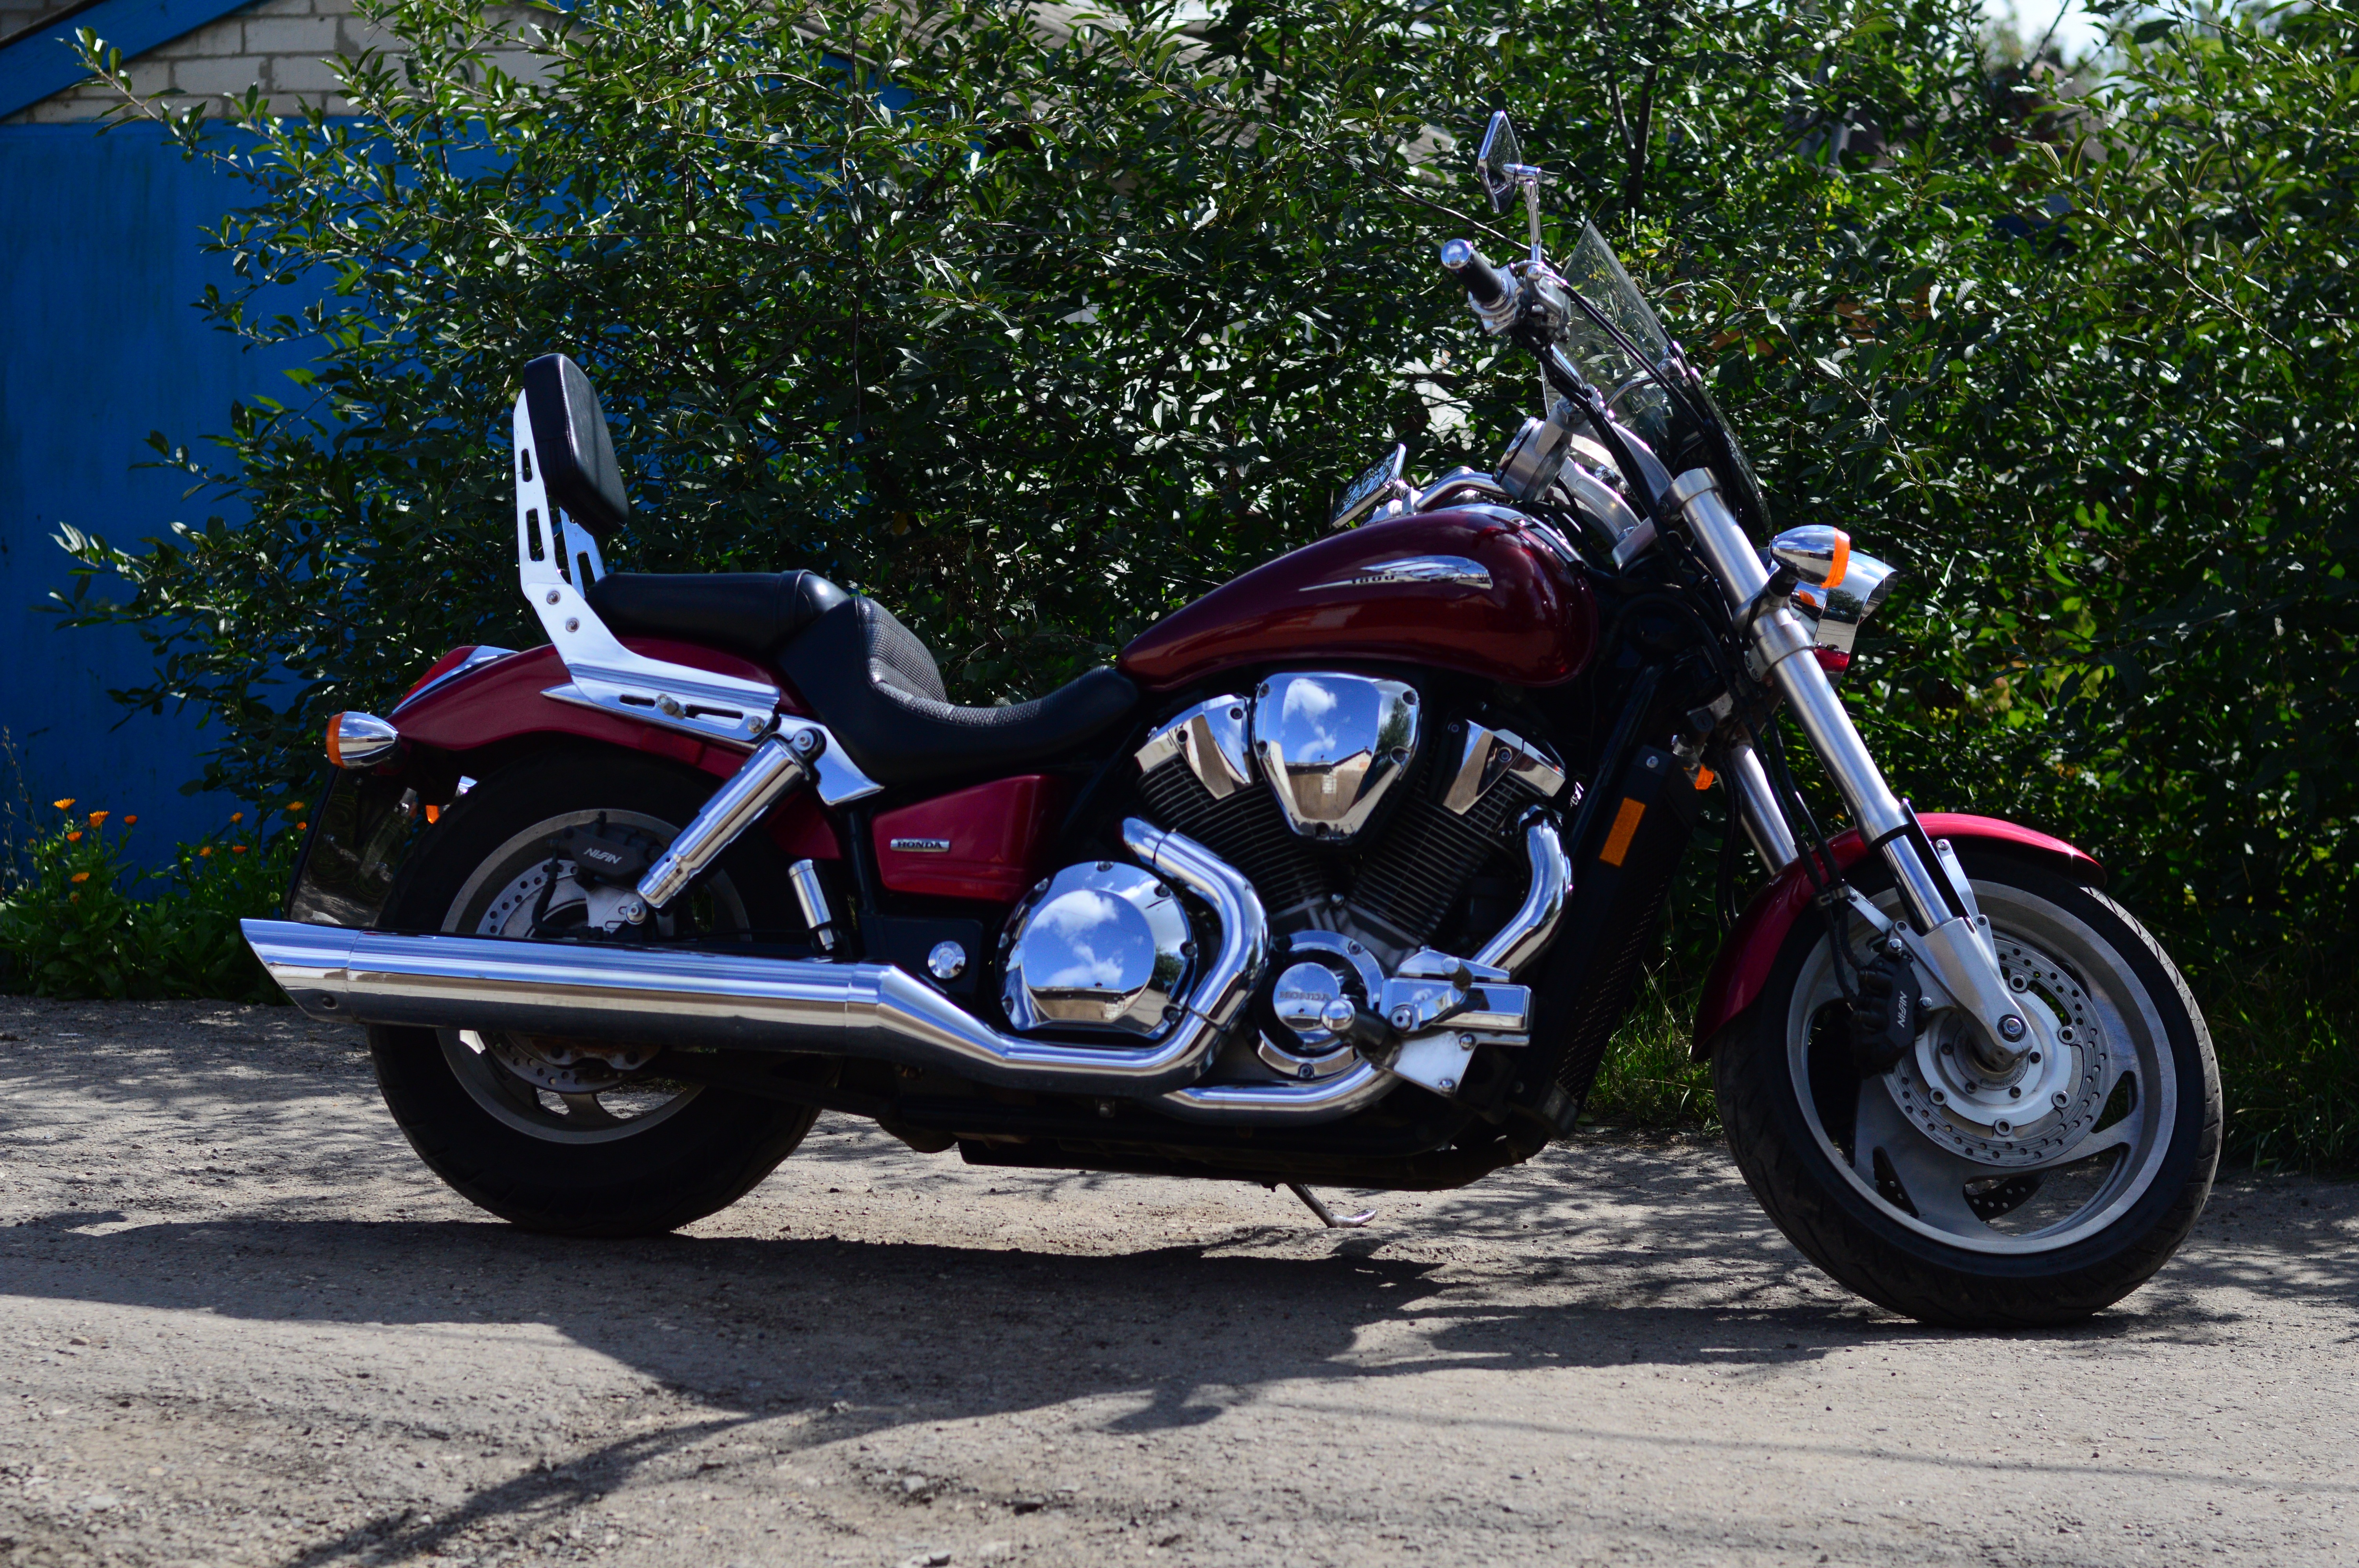
car, wheel, red, vehicle, motorcycle, honda, chopper, cruiser, motorcycling, land vehicle, automobile make, automotive design, vtx